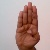
The image shows a hand gesture representing the letter 'B' in Indian Sign Language.